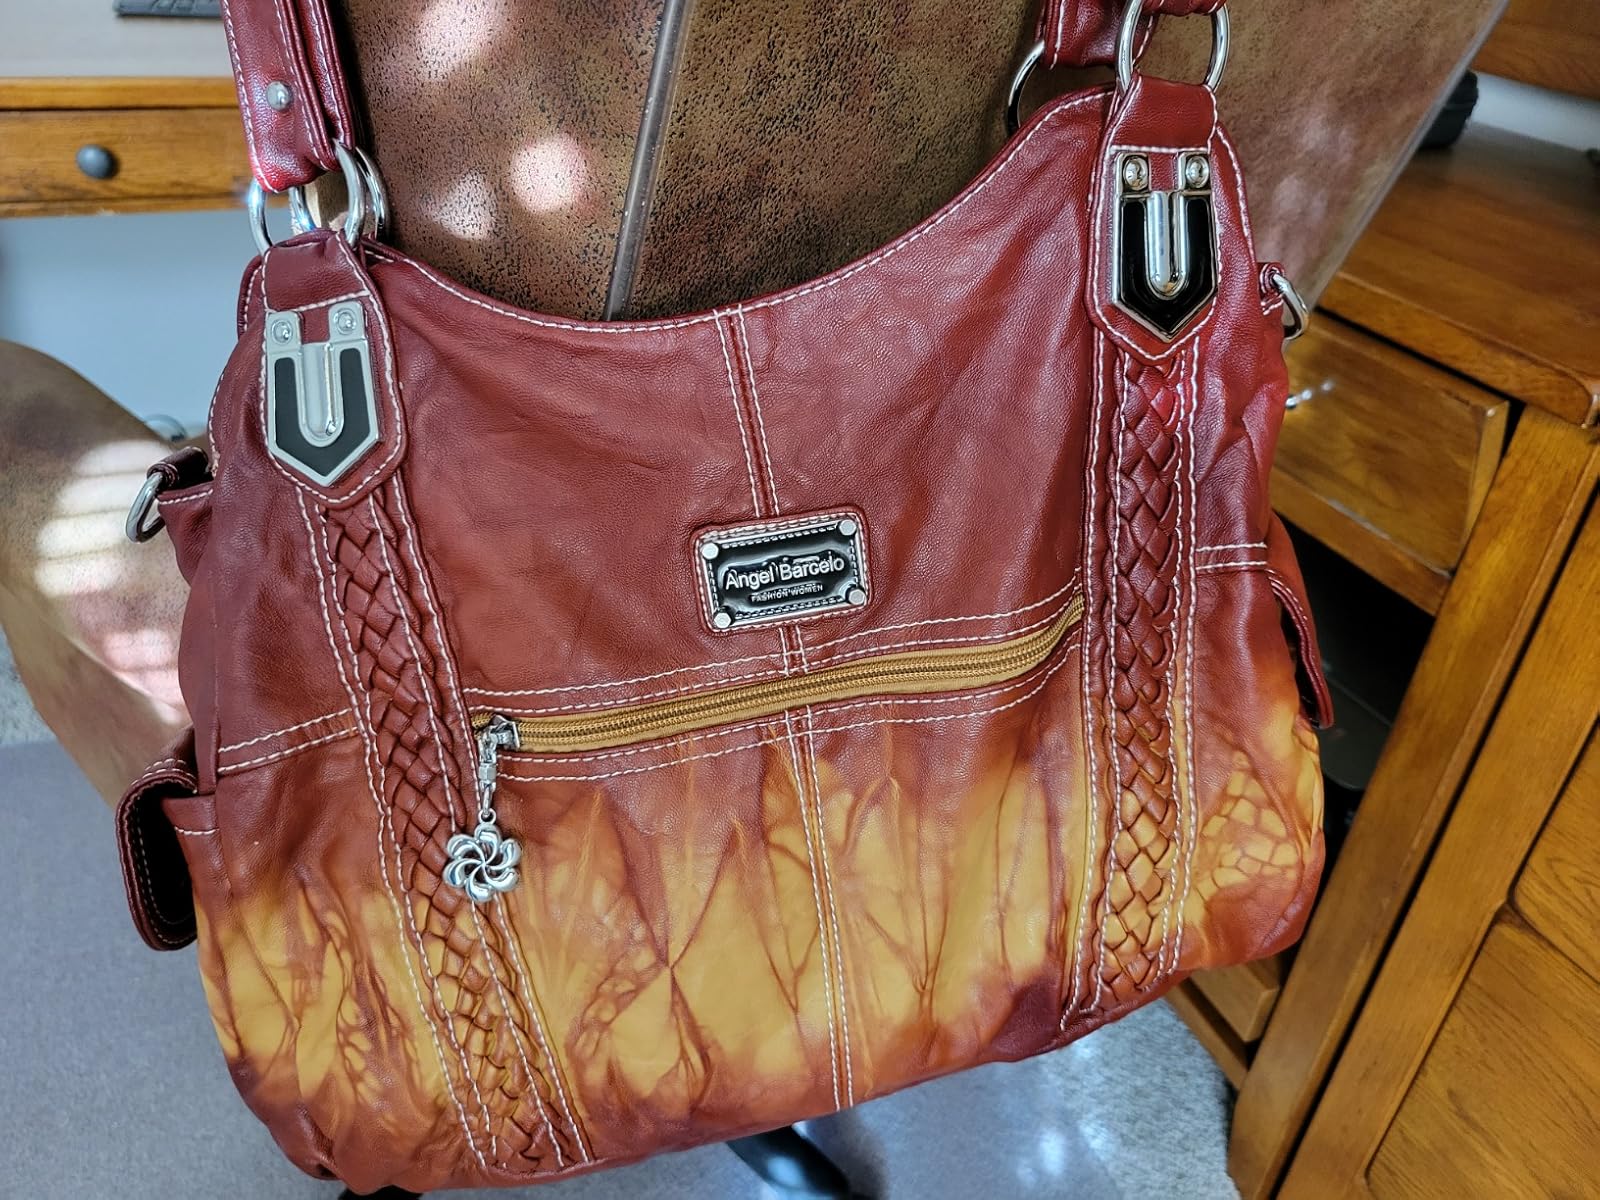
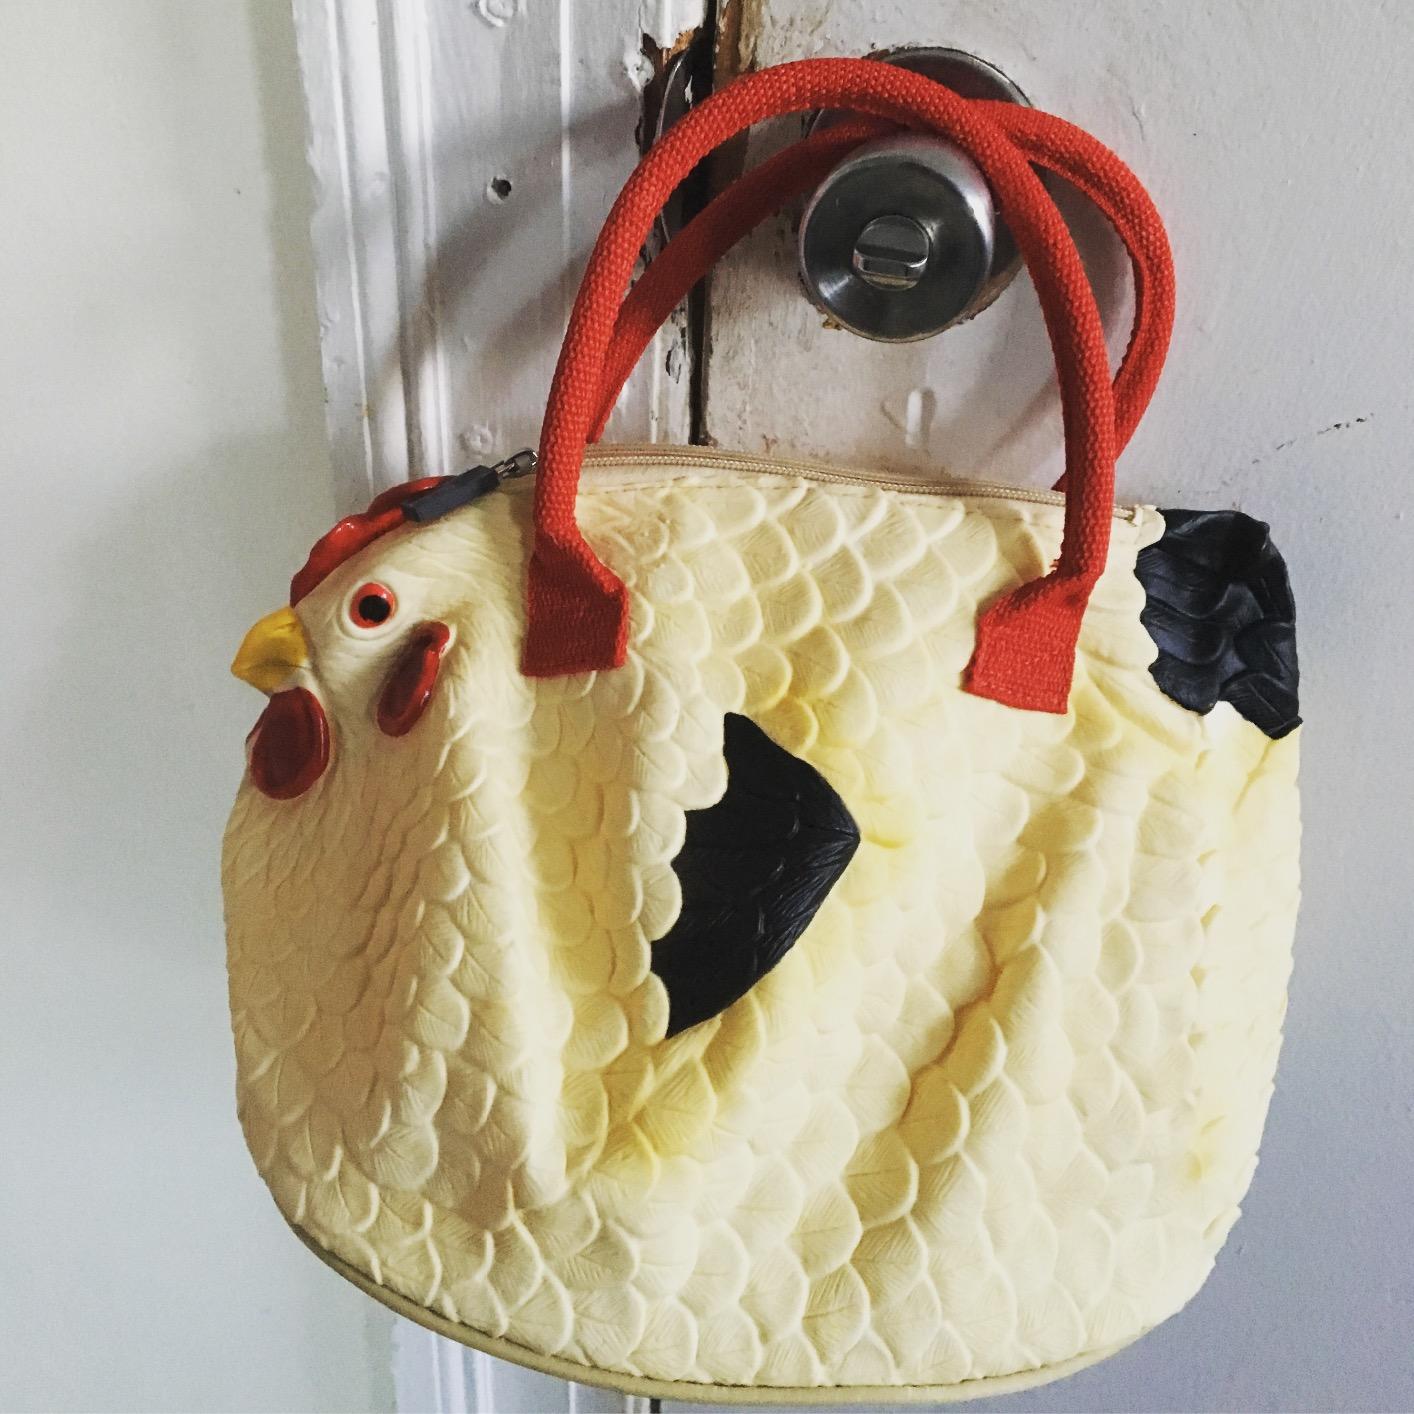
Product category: accessories_handbag
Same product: no